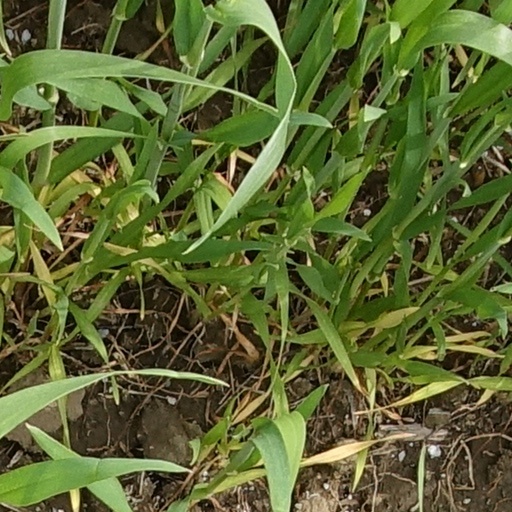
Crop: wheat